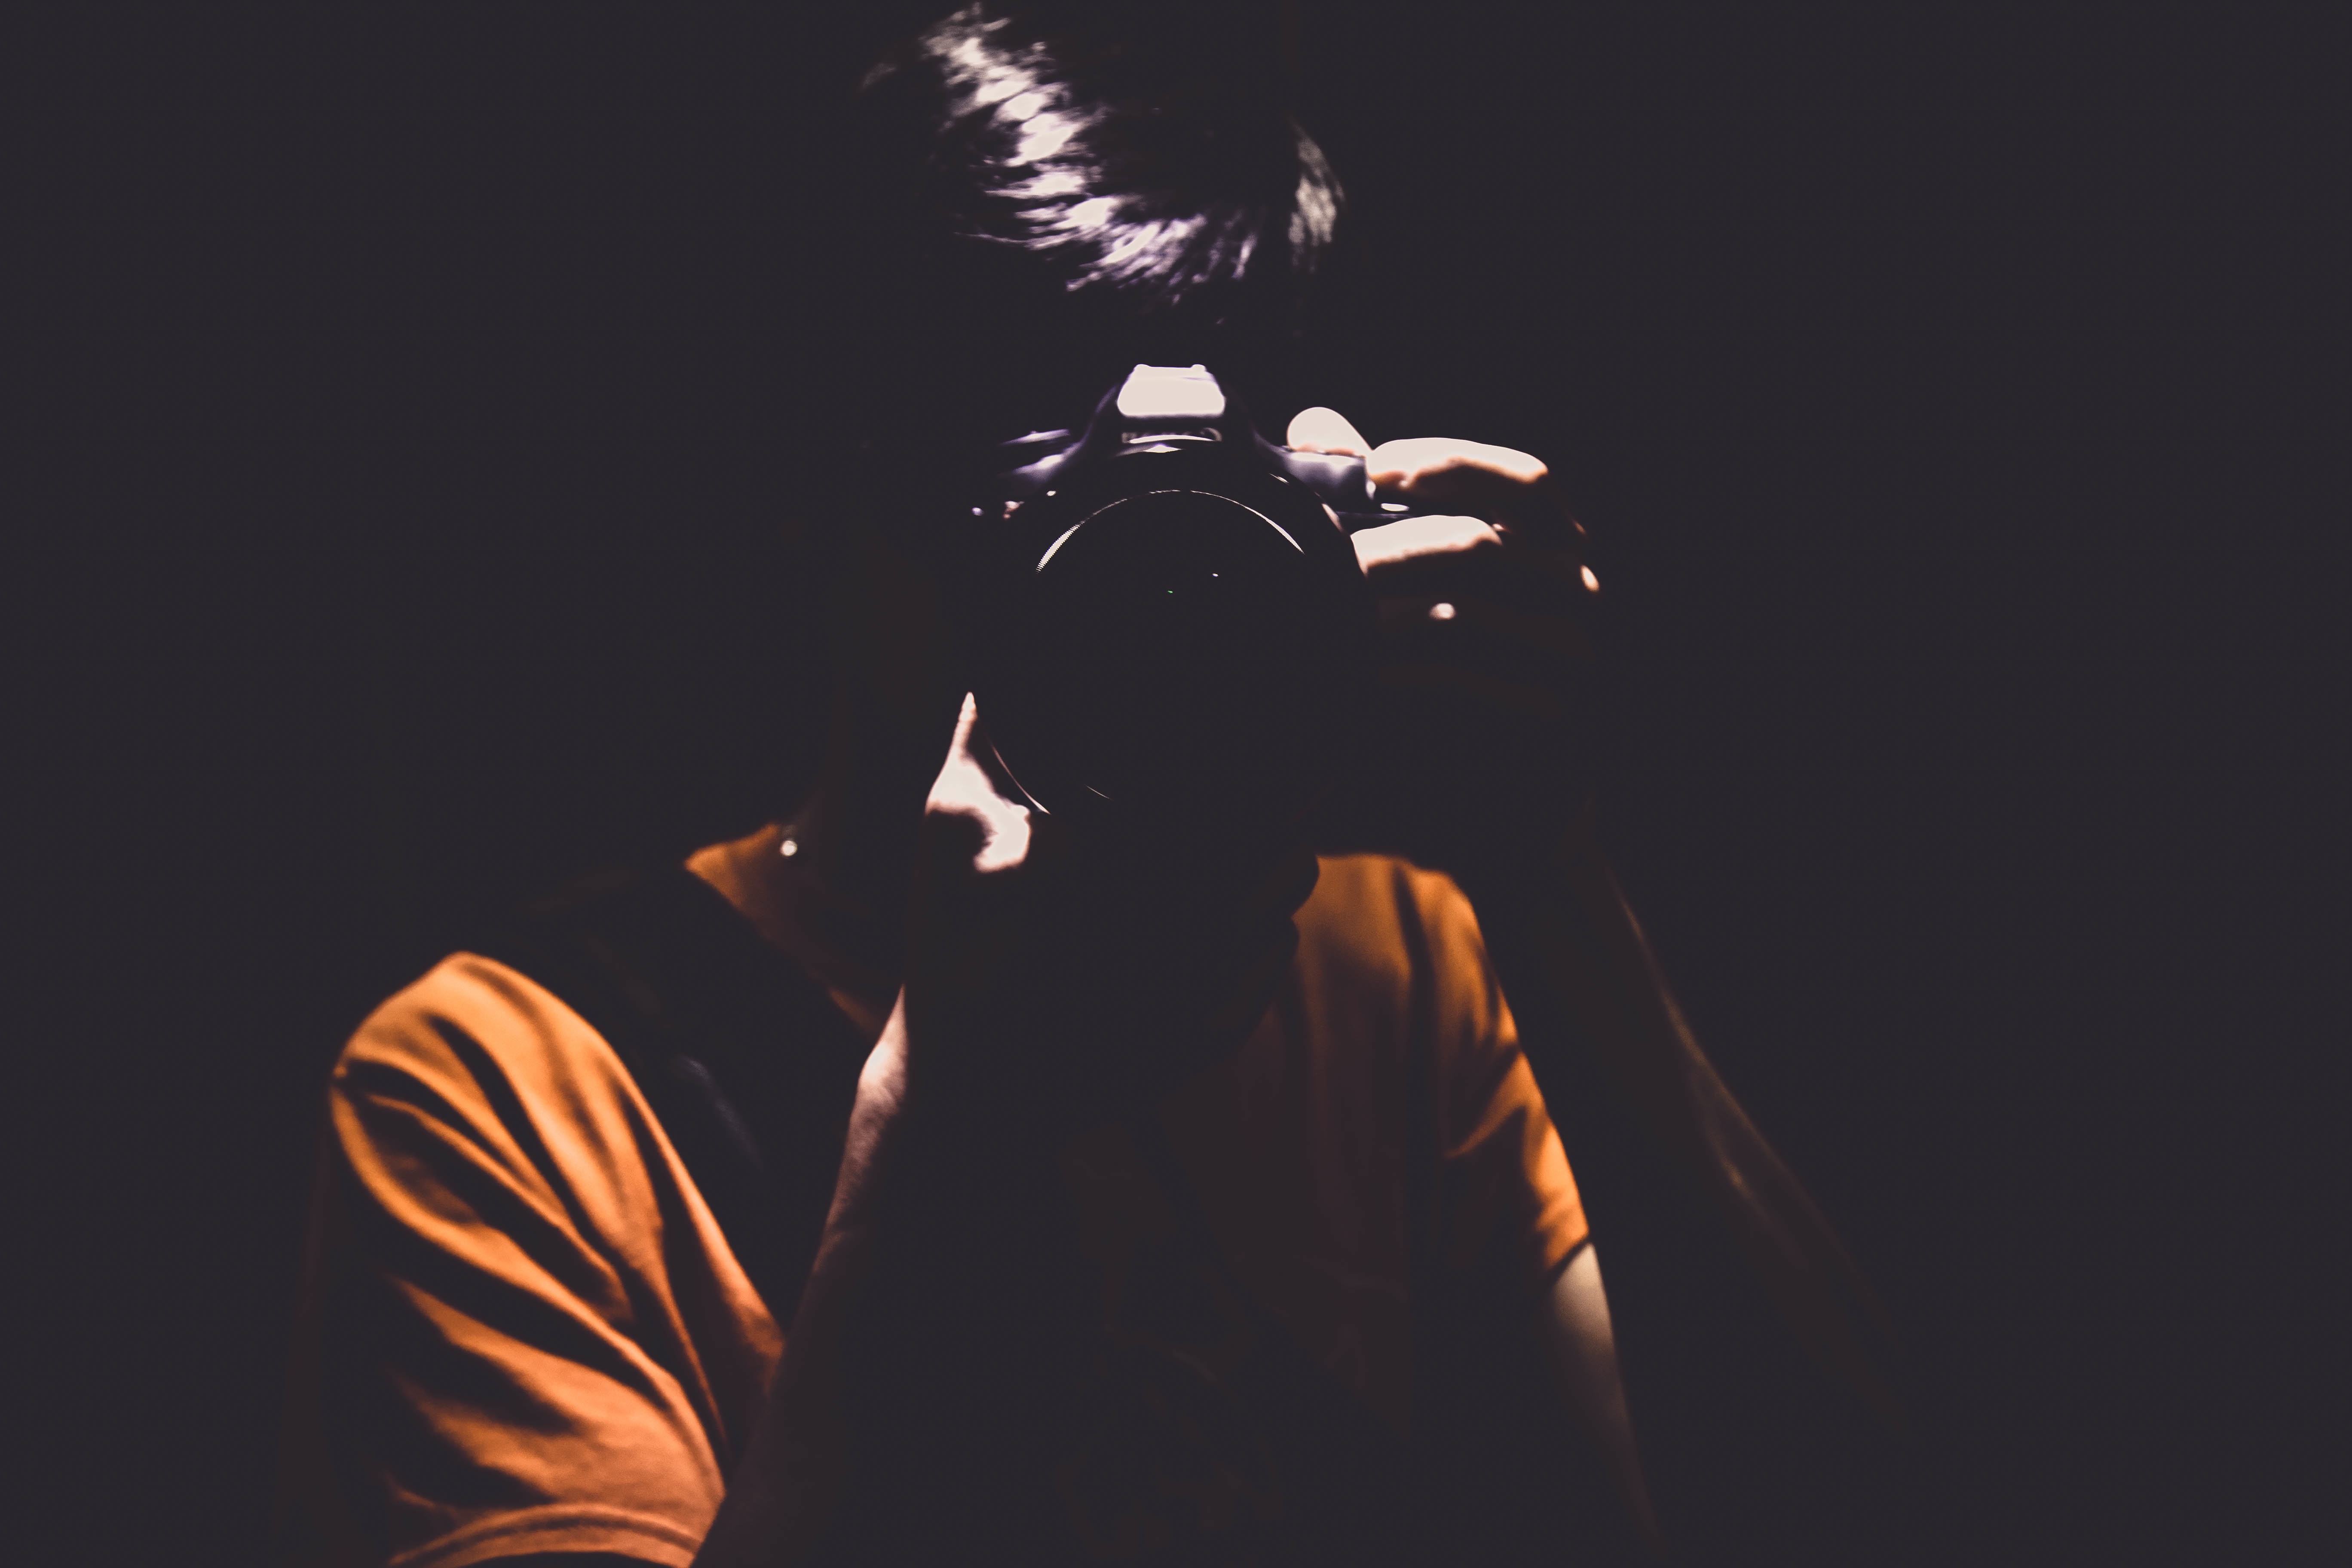
light, sparkler, insect, darkness, illustration, computer wallpaper